Battle of Helm's Deep

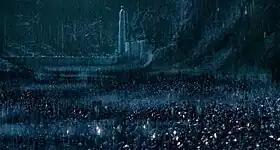
The Battle of Helm's Deep in Peter Jackson's ""

In Peter Jackson's 2002 film "" the keep was built into the mountainside and resembles a World War I bunker, in keeping with Tolkien's history as a soldier in that war. The entrance to the Glittering Caves of Aglarond is within the Hornburg itself, rather than at the top of the deep behind the Deeping Wall as in the book. Further, the Uruk-hai assault the main gateway in a testudo, or locked-shields style formation, and the 'blasting fire' is depicted as gunpowder. The battle was filmed mainly at night, in frequent heavy natural rain or when necessary with artificial rain on the actors, for more than three months.